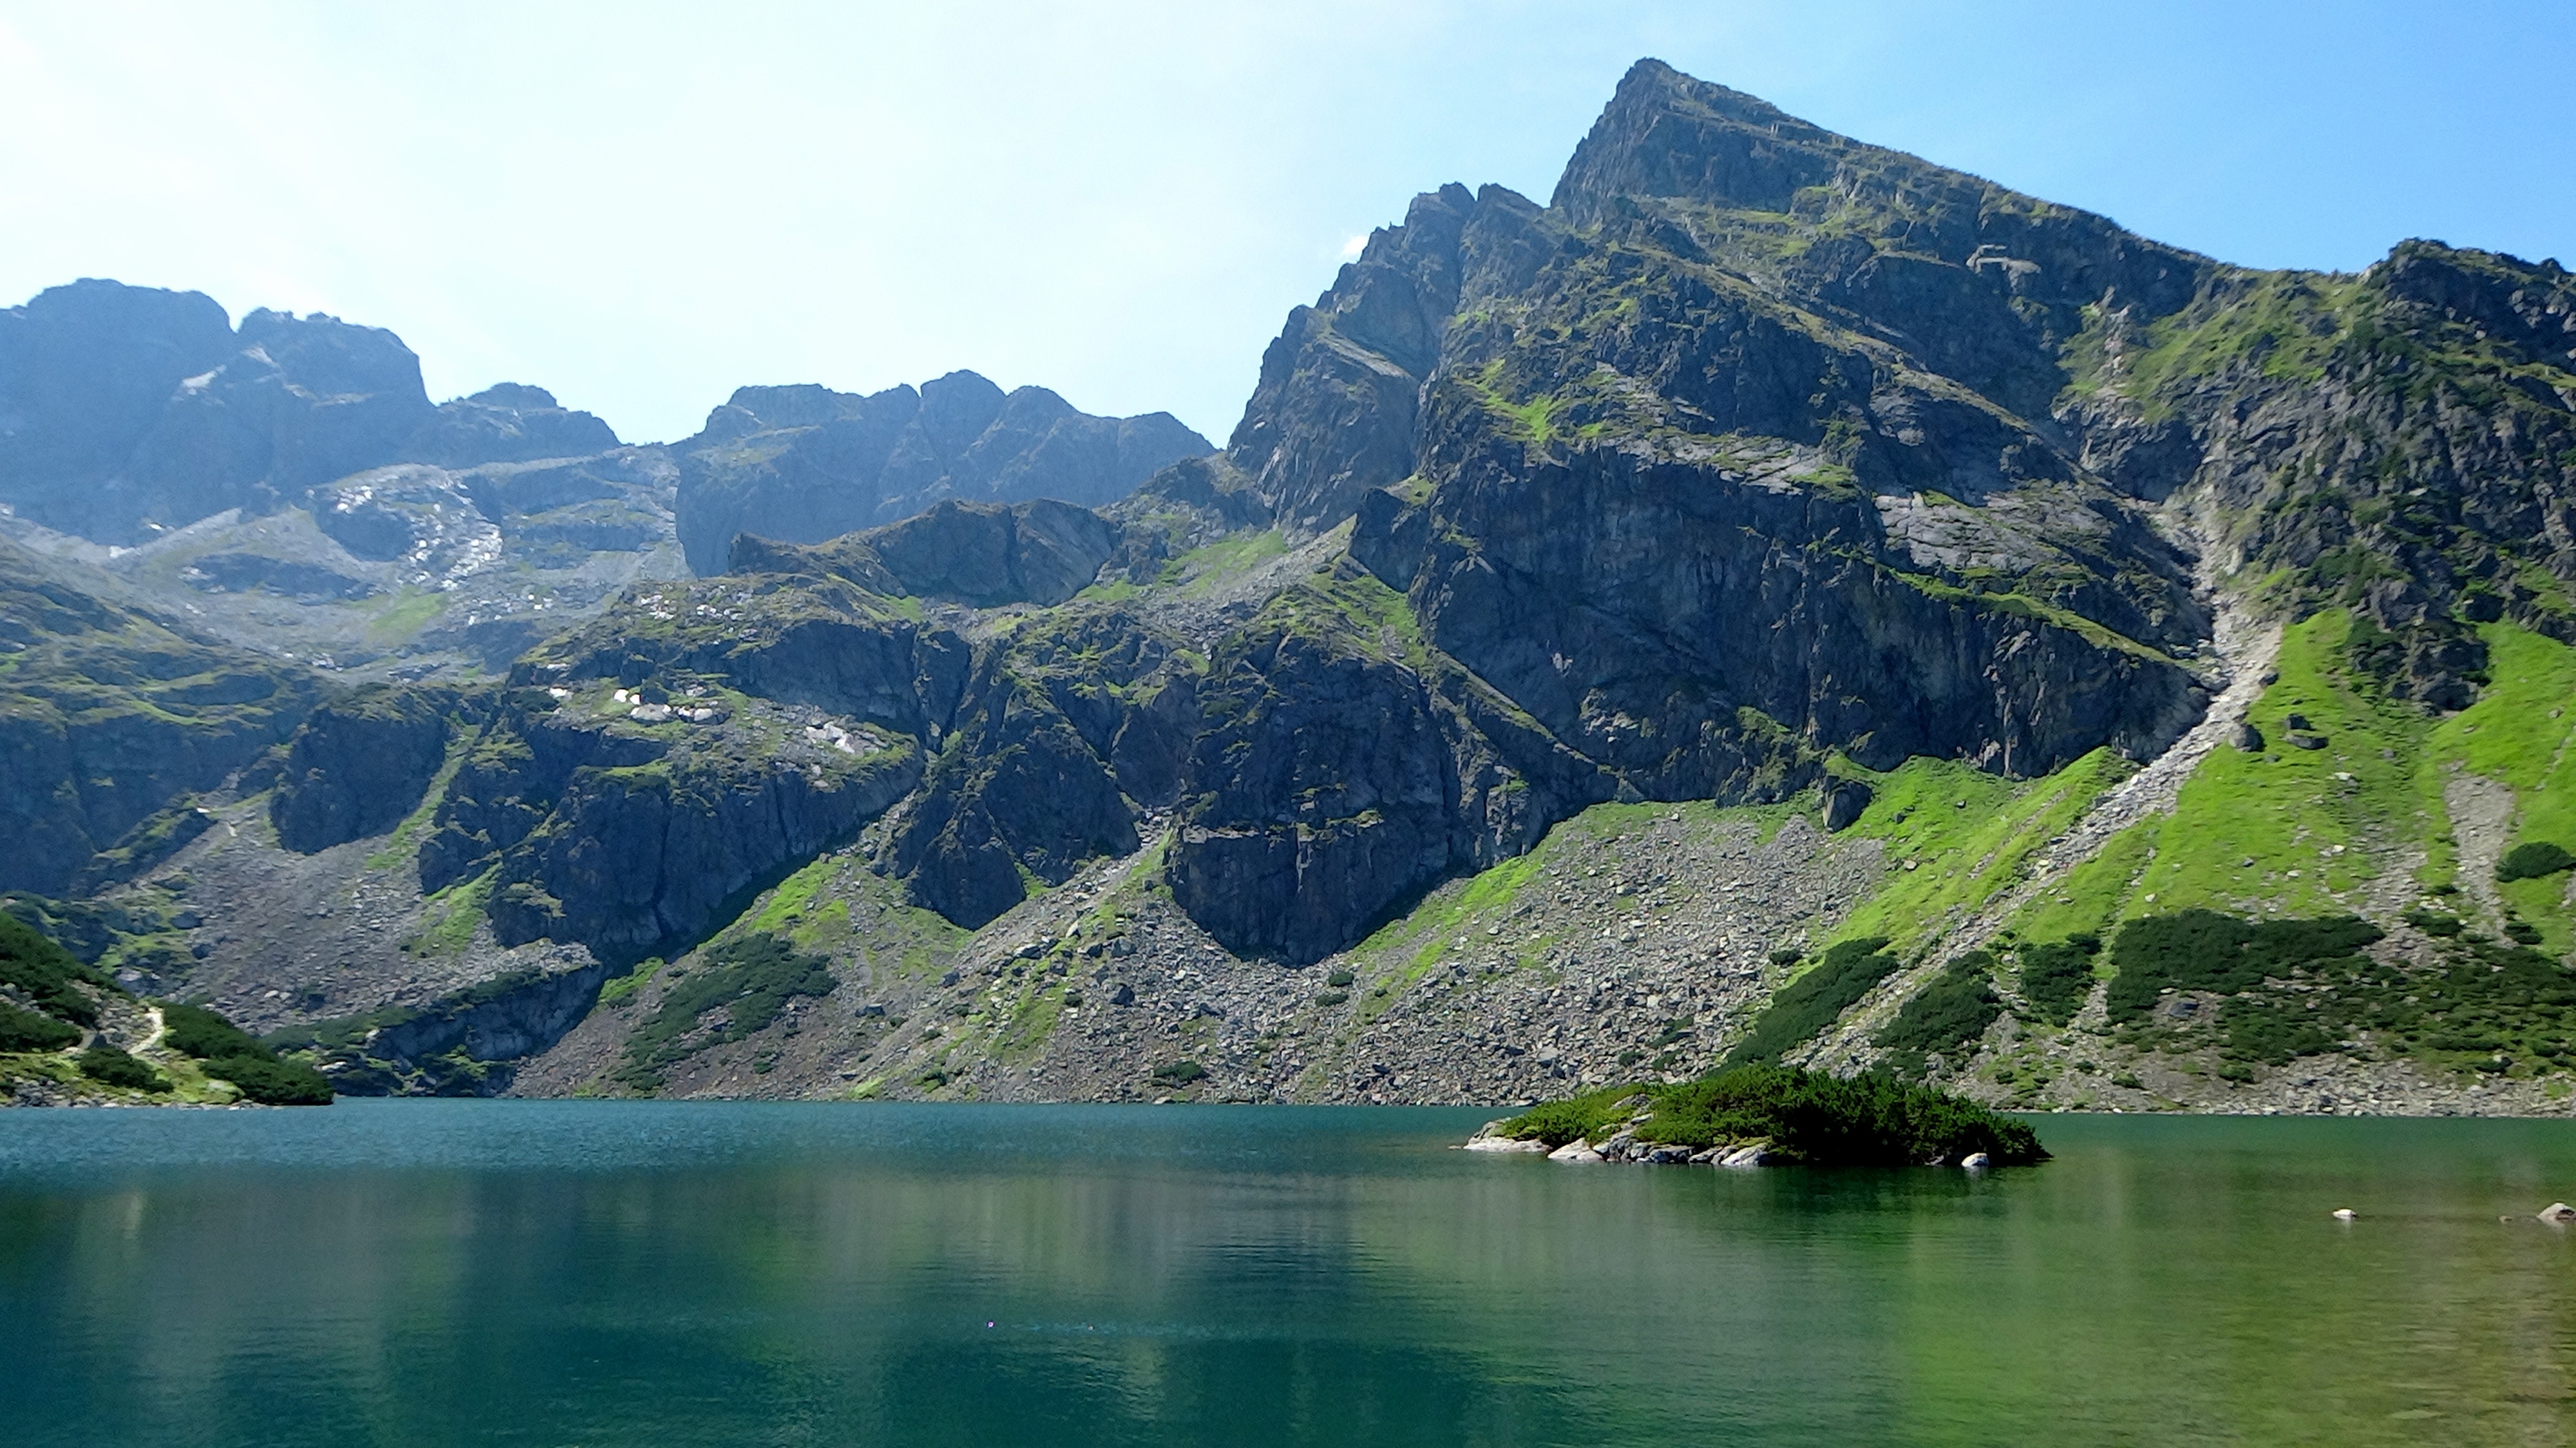
landscape, sea, nature, mountain, lake, valley, mountain range, pond, fjord, reservoir, mountains, alps, poland, loch, tatry, landform, tarn, the high tatras, mountain pass, geographical feature, mountainous landforms, glacial landform